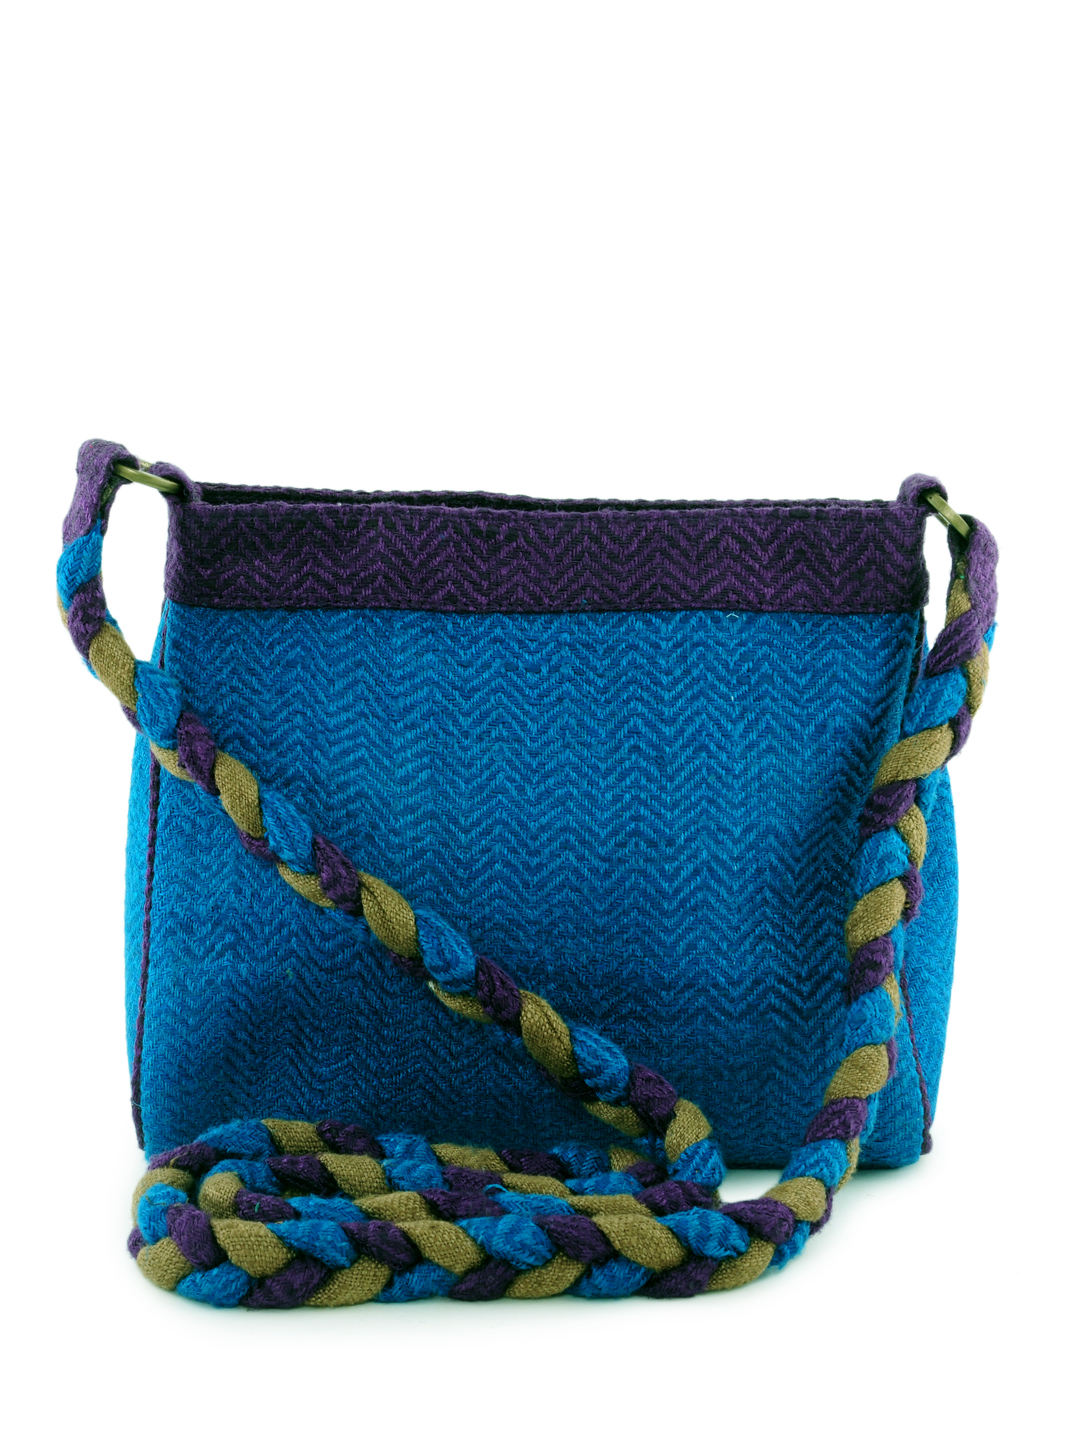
Fabindia Women Blue Silk Sling Bag
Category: Accessories / Bags / Handbags
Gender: Women
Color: Blue
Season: Summer 2012
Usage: Casual